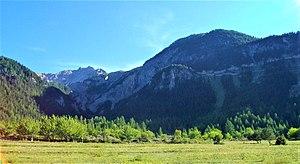
La route du Col de l'Echelle, dans la falaise, vue du côté italien.
Le col de l'Échelle est un col des Alpes françaises. Il culmine à 1 762 mètres d'altitude. Il est situé dans le département des Hautes-Alpes, à six kilomètres de la frontière avec l'Italie.